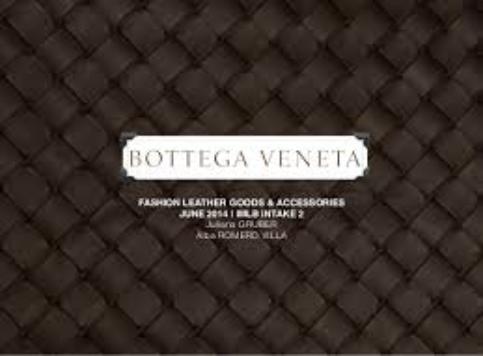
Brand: Bottega Veneta
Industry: Clothes